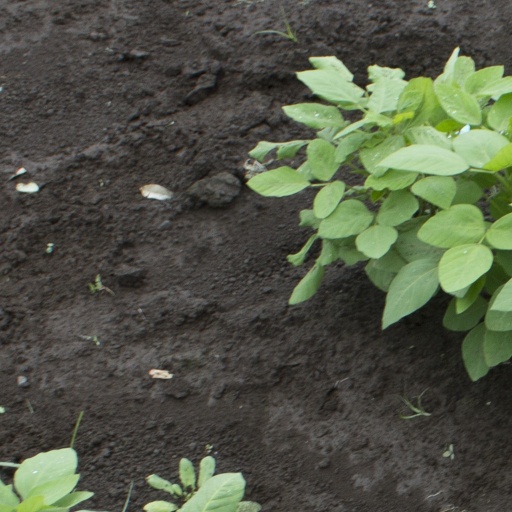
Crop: soybean